Lewis Sperry Chafer

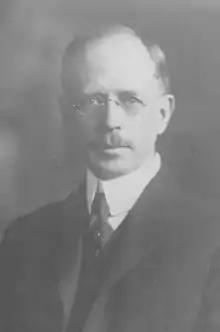
Chafer, circa 1929

Lewis Sperry Chafer (February27, 1871August22, 1952) was an American theologian. He co-founded Dallas Theological Seminary with his older brother Rollin Thomas Chafer (1868–1940), served as its first president, and was an influential proponent of Christian Dispensationalism in the early 20th century. John Hannah described Chafer as a visionary Bible teacher, a minister of the gospel, a man of prayer with strong piety. One of his students, Charles Caldwell Ryrie, who went on to become a theologian and scholar, stated that Chafer was an evangelist who was also "an eminent theologian."